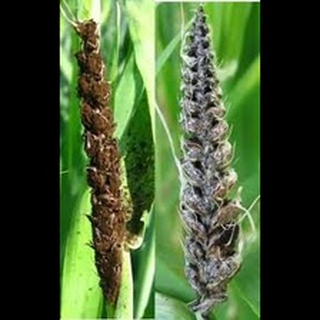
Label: wheat_smut